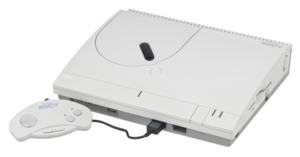
La FM Towns Marty est une console de jeux vidéo sortie au Japon le 20 février 1993 par Fujitsu, exclusivement pour le marché japonais. Elle fut la première console de jeu 32-bits à utiliser le support CD-ROM comme support. La FM Towns Marty s'inspirait du micro-ordinateur FM Towns développé par Fujitsu en 1989. Elle était dotée de rétrocompatibilité avec les jeux de son prédécesseur. La seconde version, nommée FM Towns Marty 2, incluait une connexion internet et un processeur 386 plus rapide. Il a été spéculé que la Marty 2 possédait un processeur 486, mais cela a été rapidement démenti.